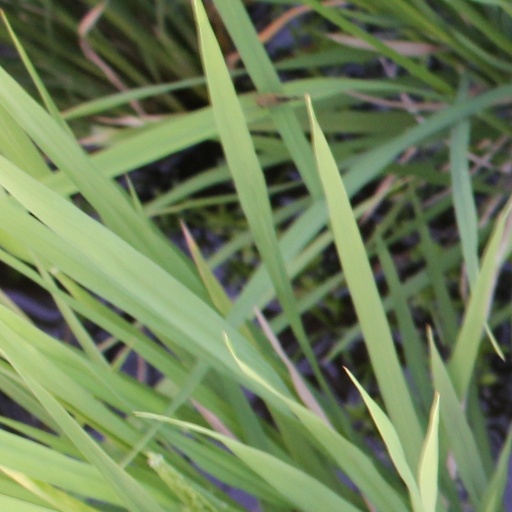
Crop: rice